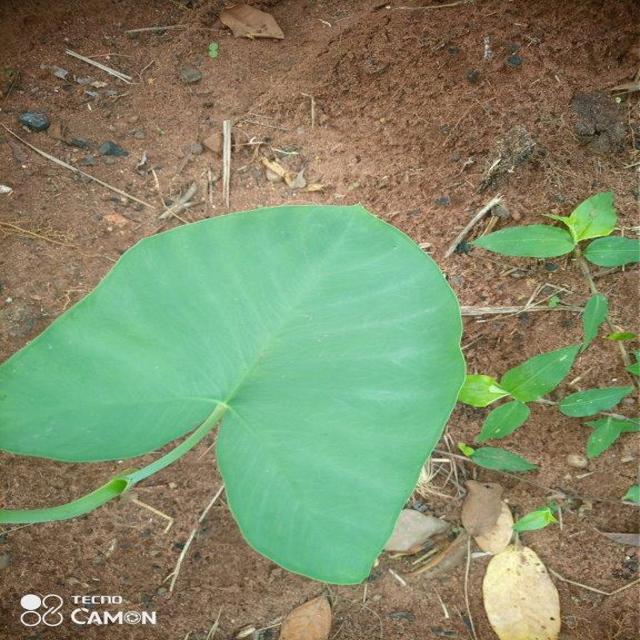
Label: Healthy